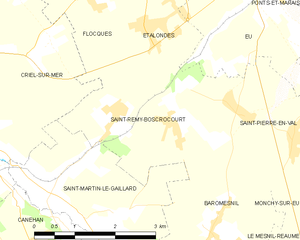
Carte des communes françaises Saint-Rémy-Boscrocourt